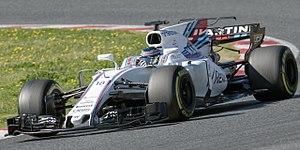
Lance Stroll, né le 29 octobre 1998 à Montréal, est un pilote automobile belgo-canadien. Vainqueur du championnat d'Europe de Formule 3 en 2016, il fait ses débuts en Formule 1 l'année suivante chez Williams F1 Team.